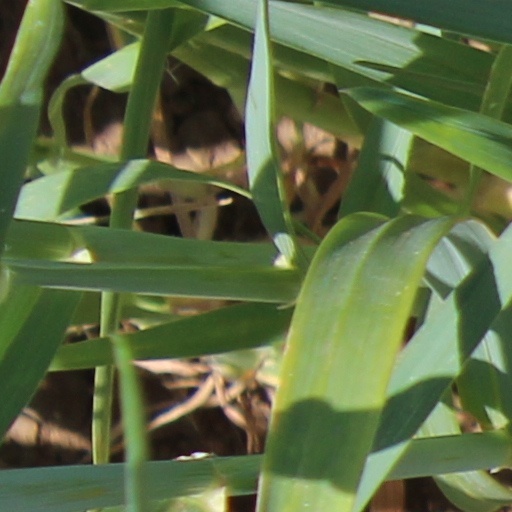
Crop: wheat